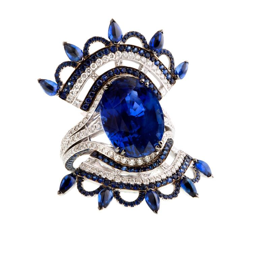
jewellery is dancing back into the spotlight